Kansas Geological Survey

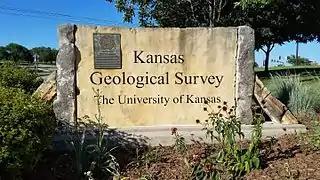
The sign for the Kansas Geological Survey offices in Lawrence, carved from the state's unique Fencepost limestone.

The KGS, with industry and government partners, continues a multi-year project to test the safety and efficacy of storing carbon dioxide (CO)—from industrial processes and other sources—deep underground and also using it to squeeze out trapped oil unreachable by traditional recovery methods. CO is a natural and essential component of the atmosphere, but it is also a greenhouse gas—a byproduct of fossil fuels emissions from vehicles and such stationary sources as electric, cement, ethanol, and fertilizer plants—that has been considered a cause of climate change. The KGS-led project has received to date nearly $21.5 million in cooperative agreement funding from the U.S. Department of Energy. This funding has helped support drilling and evaluation of wells in Sumner County south of Wichita, Ellis County north of Hays, and Haskell County northwest of Liberal. The cooperative agreement is the largest ever received by the KGS.